1912 Pittsburgh Panthers football team

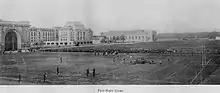
1912 Navy versus Pittsburgh football game scene at Worden Field

The Westminster College football team came to Forbes Field on October 5 in search of their first victory over the University of Pittsburgh eleven. Their record versus Pitt was 0–8–2 and they had been outscored 157–28.